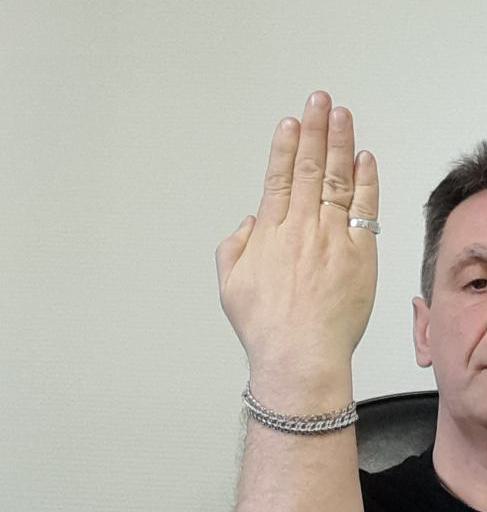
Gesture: stop_inverted